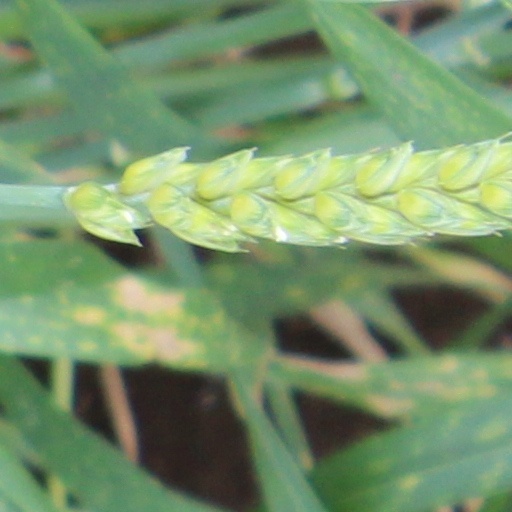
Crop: wheat